West Highland White Terrier

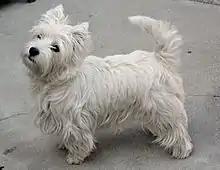
Westies have dense, thick undercoat and a smooth outer coat

Westies commonly have bright, deep-set, almond-shaped eyes that are dark in colour. Their ears are pointed and erect. Members of the breed typically weigh between with an average height between at the withers. The body should be shorter than the height of the dog at the shoulder.